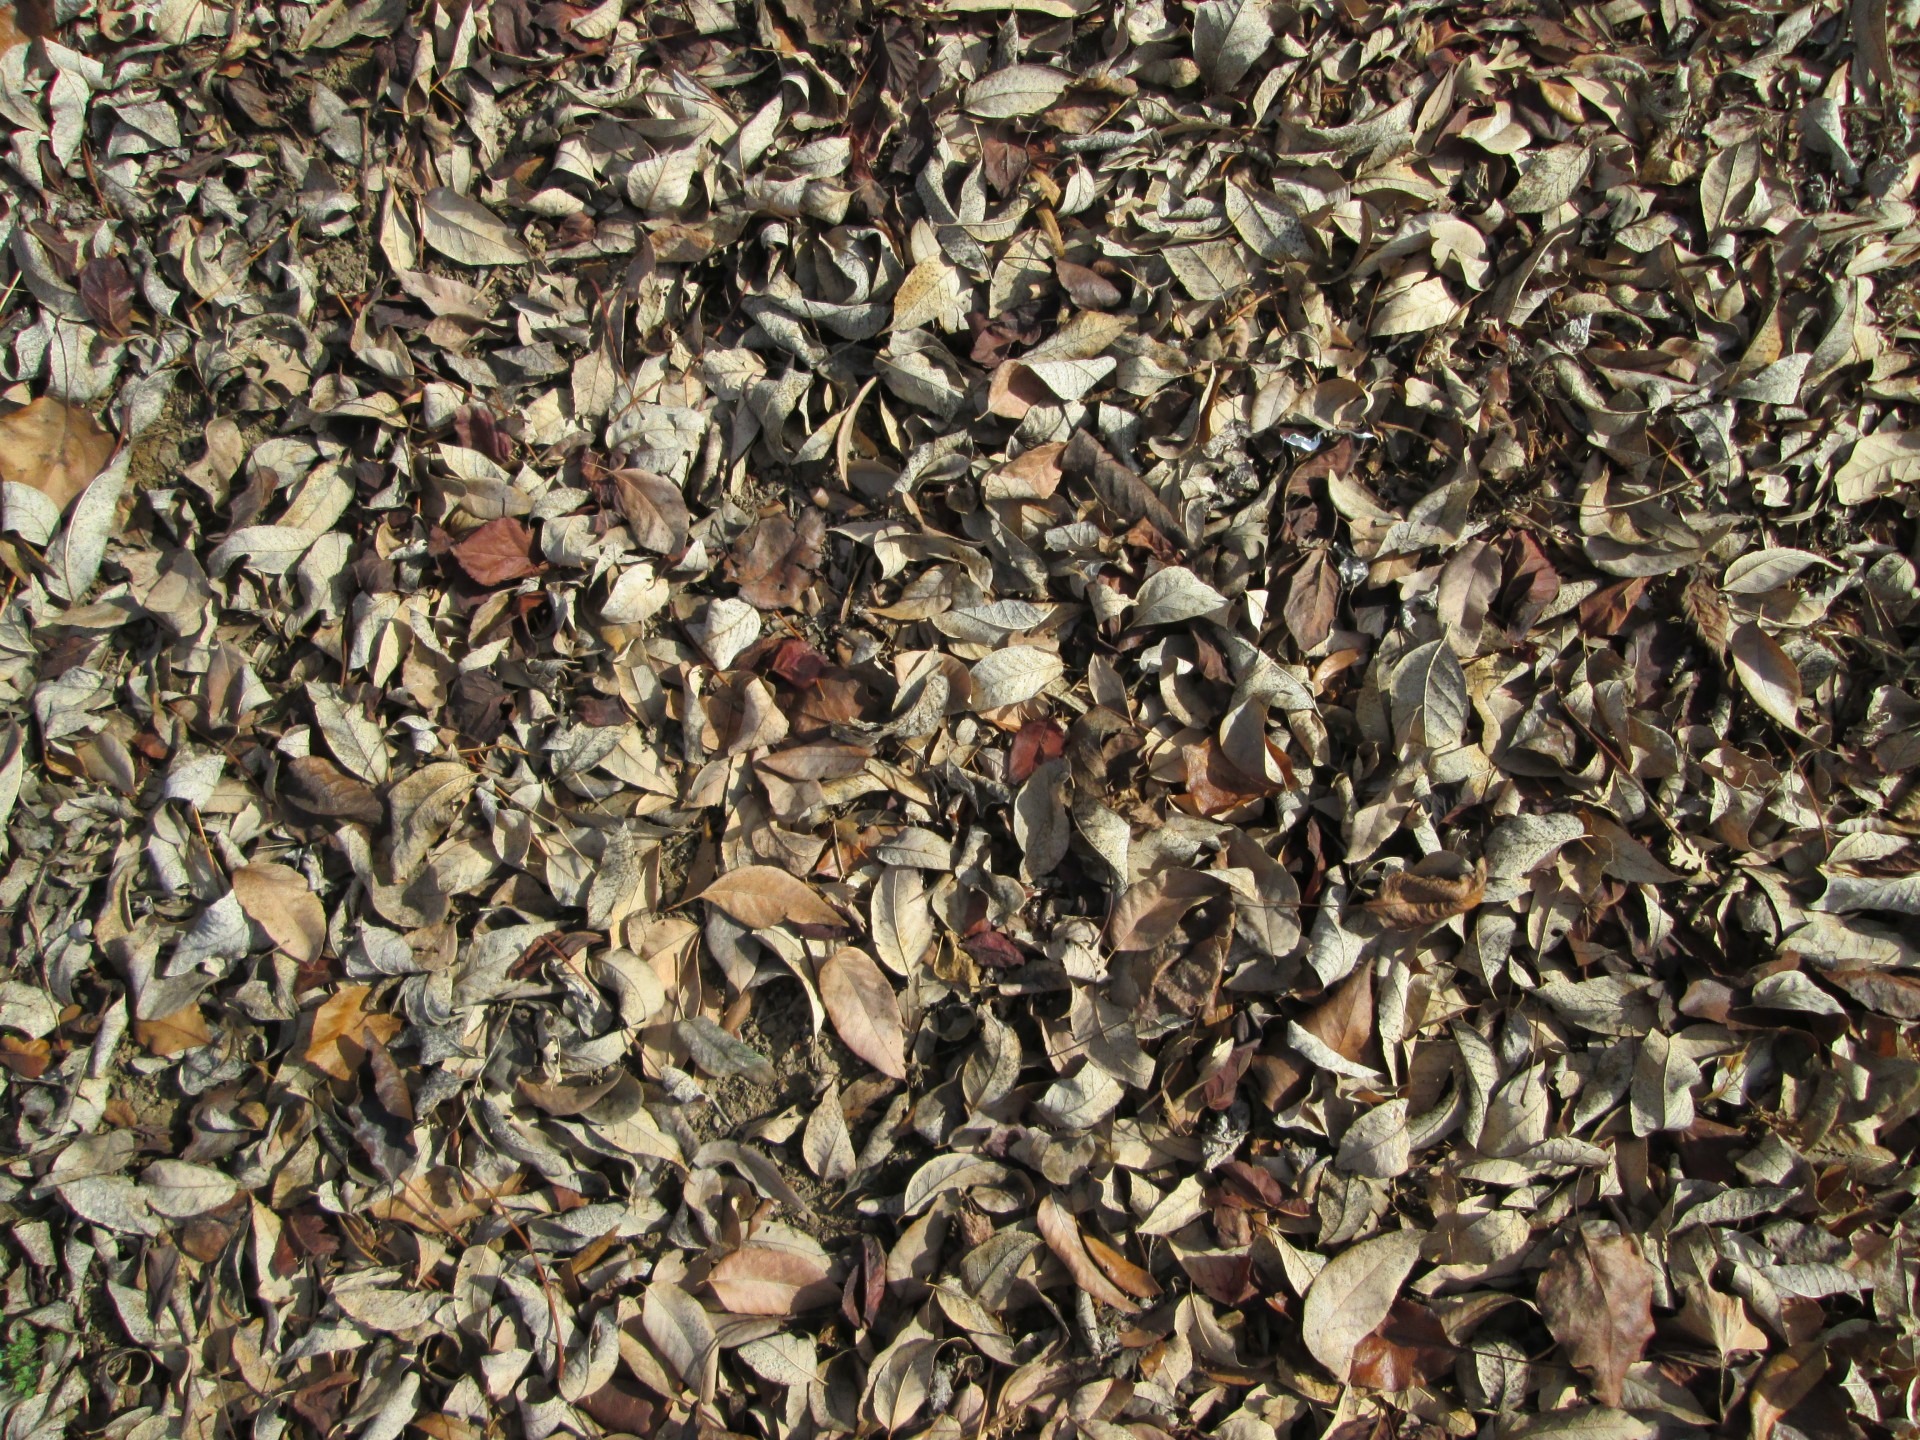
nature, plant, wood, texture, leaf, flower, pattern, food, produce, crop, soil, agriculture, material, leaves, gravel, vegetation, scrap, ground cover, flooring, sunflower seed, grass family